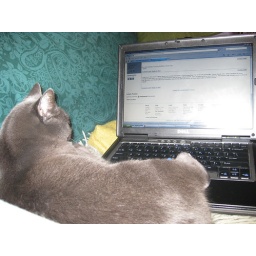
What you can't see is that I am under both cat AND laptop at this juncture.